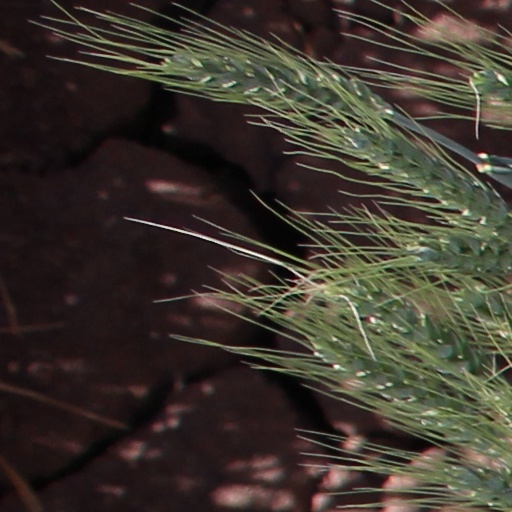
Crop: wheat